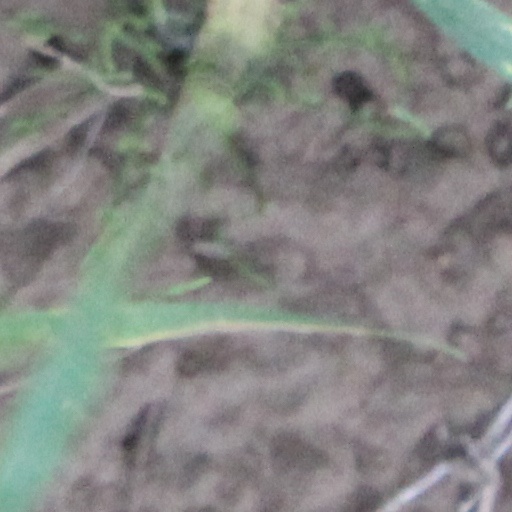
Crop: wheat